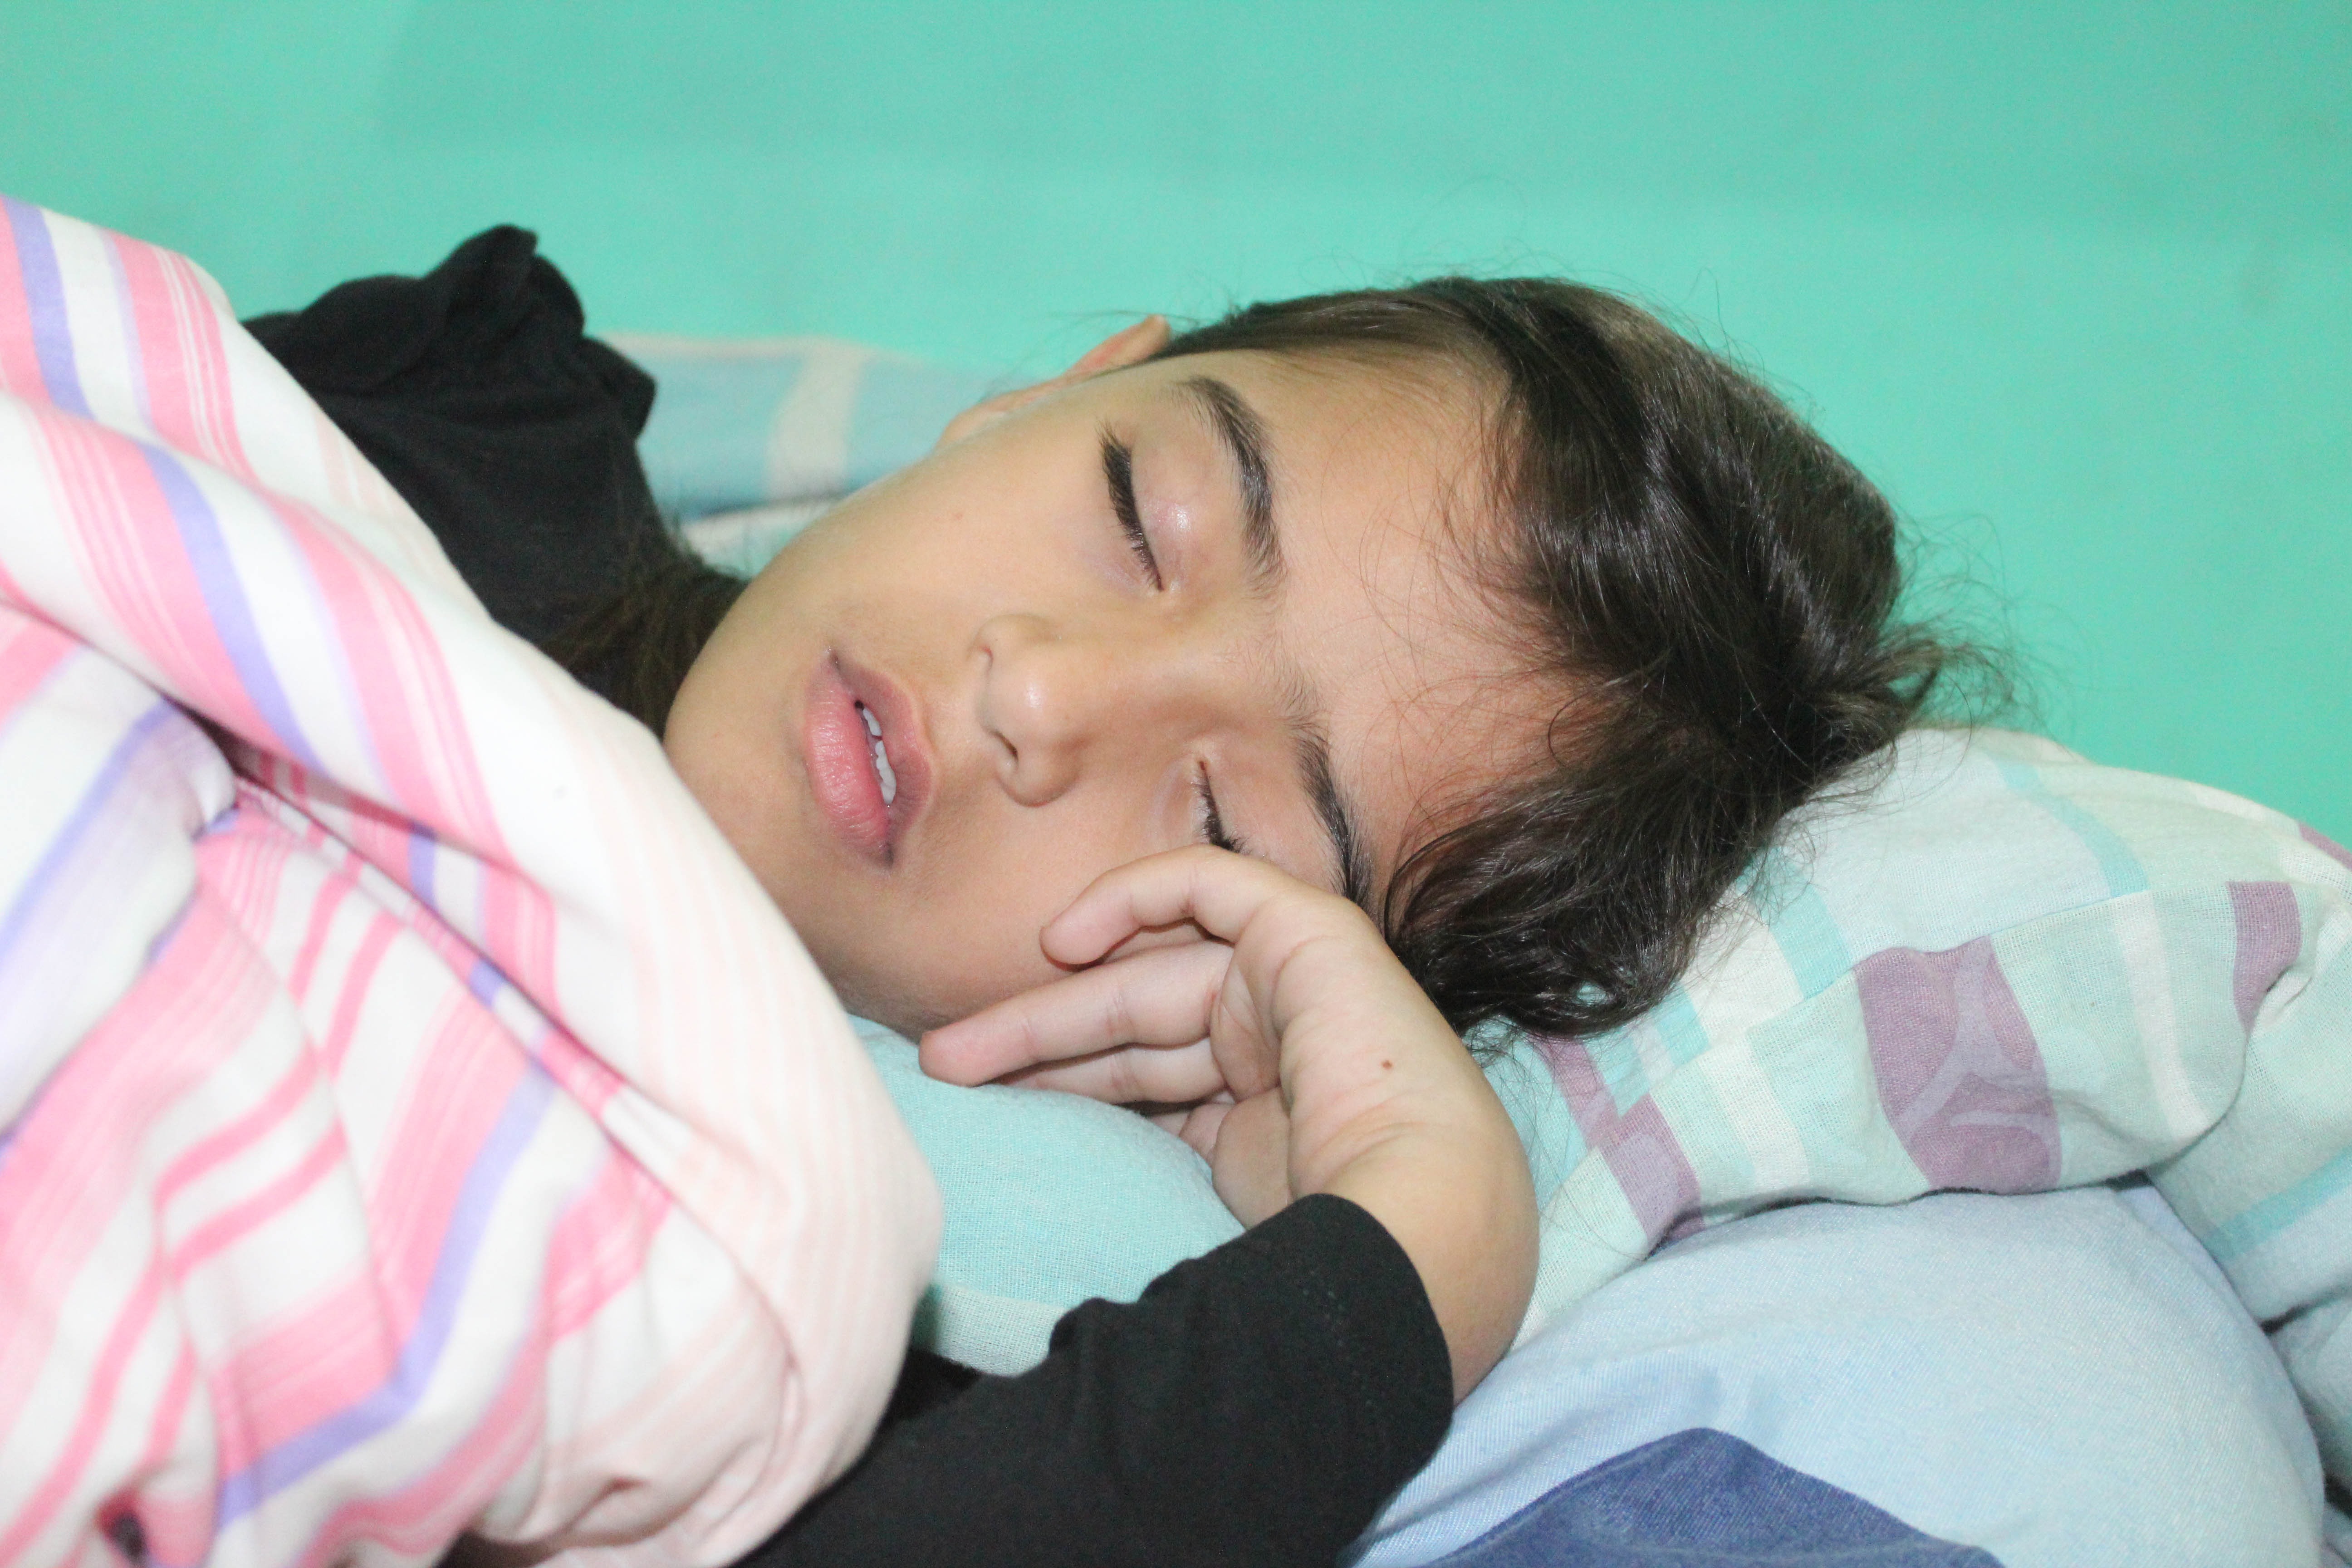
person, people, woman, sleeping, child, hug, nap, nose, sleep, mother, infant, emotion, interaction, bedtime, human action, ededrom